Cardiff, Maryland

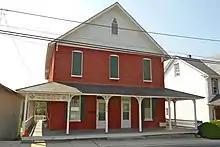
The Mason's building in the Whiteford–Cardiff Historic District on Main Street Cardiff, Maryland

Cardiff is located in a highly slate-rich region, which created the town's early industries. Cardiff was formerly the mining center of Harford County. The mines and quarries have all but shut down now, and the town has become a farming hub.